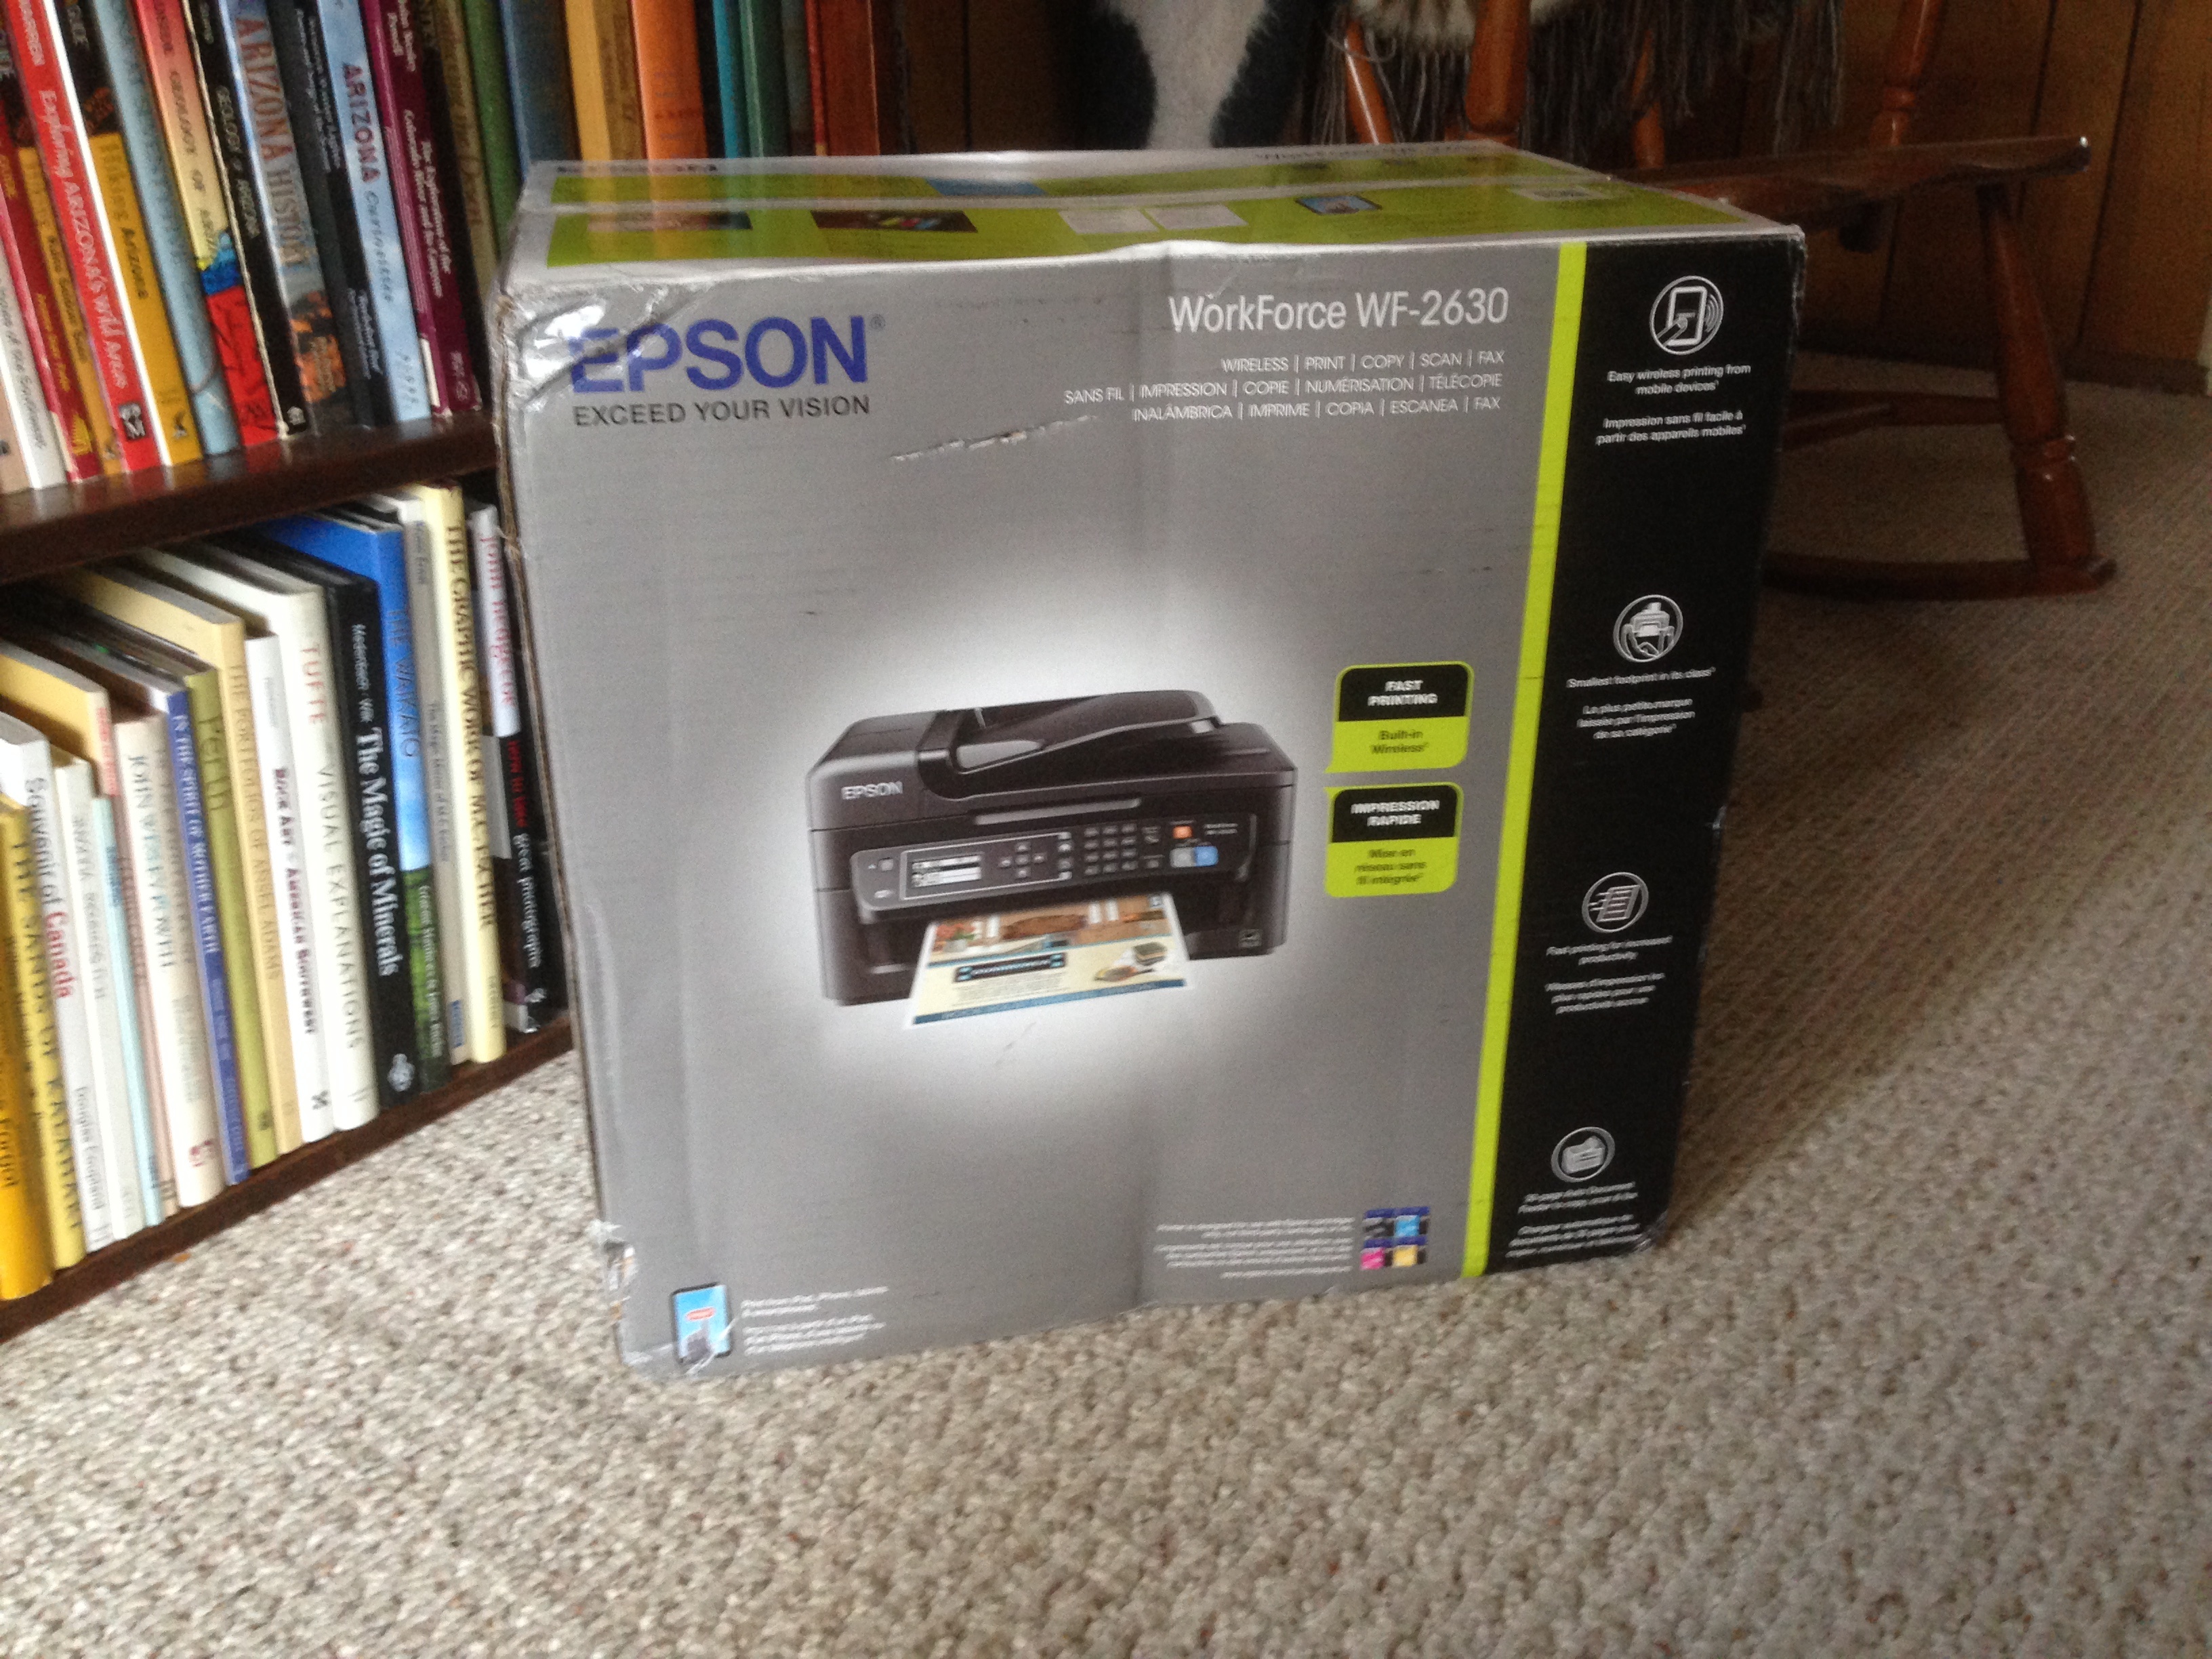
technology, gadget, multimedia, electronic device, personal computer hardware